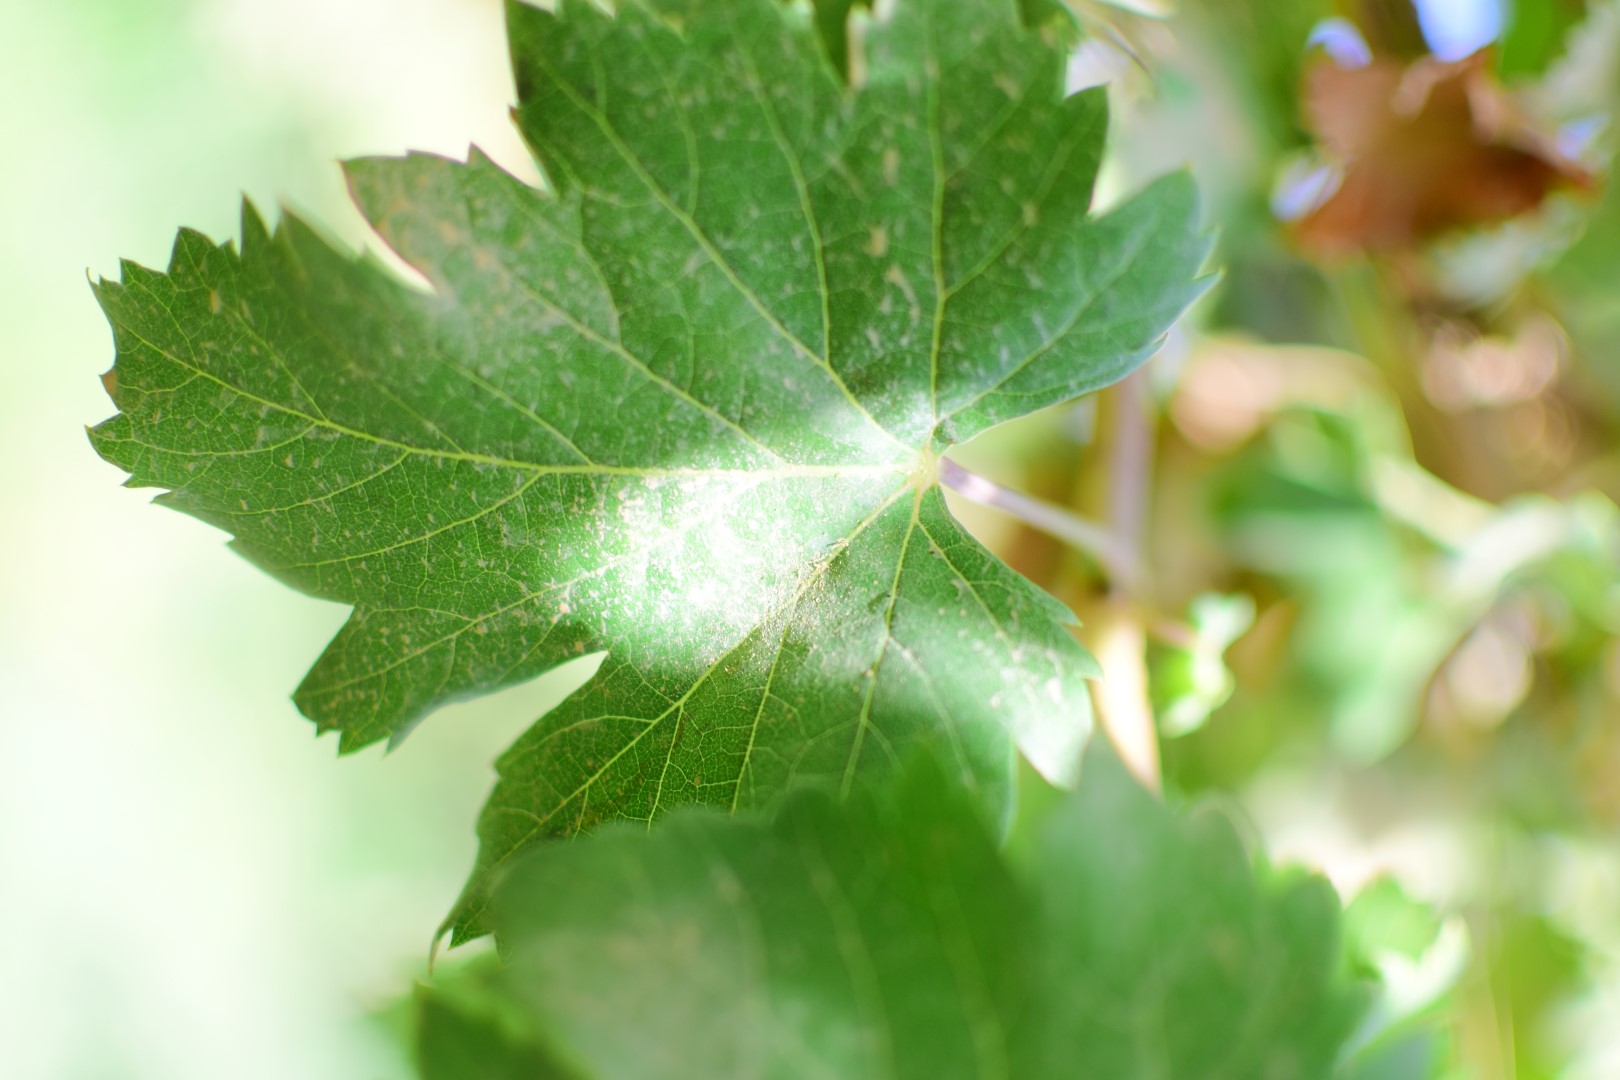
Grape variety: Shdah